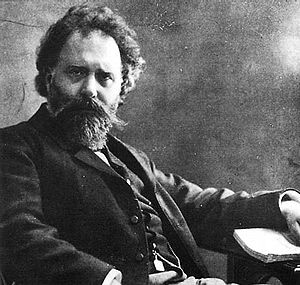
Wilhelm Kienzl
Wilhelm Kienzl var en østrigsk komponist.